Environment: real
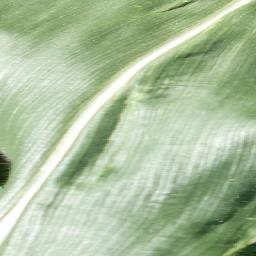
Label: healthy